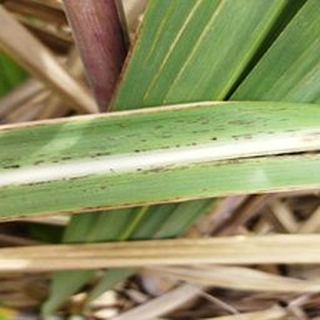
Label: sugarcane_rust